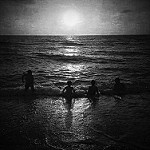
Label: sea